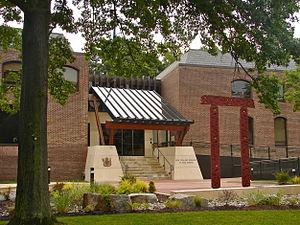
La ville de Washington compte de nombreuses sculptures en plein air. La Smithsonian Institution en compte près de 900 dans son inventaire. En plus des plus célèbres monuments et mémoriaux de la capitale, de nombreuses personnalités reconnues comme des héros nationaux ont été honorées, à titre posthume, une statue les représentant dans un parc ou une place publique. Certains de ces personnages de l'histoire américaine sont représentés plusieurs fois dans la capitale. Abraham Lincoln, par exemple, est représenté par au moins trois sculptures, dont celles au Lincoln Memorial, au Lincoln Park, et à l'ancienne Cour supérieure du district de Columbia. Plusieurs personnalités internationales, telles Mohandas Karamchand Gandhi, ont également été immortalisées par des statues. D'autres figures humaines ne font référence à aucun personnage historique telle par exemple la statue de la Liberté qui ne doit pas être confondue avec la statue de la Liberté à New York, statue allégorique de 19 ½ pieds de haut qui repose au sommet du dôme du Capitole.
Voici les représentations diplomatiques de Nouvelle-Zélande à l'étranger :